Describe the emotion expressed in this image:  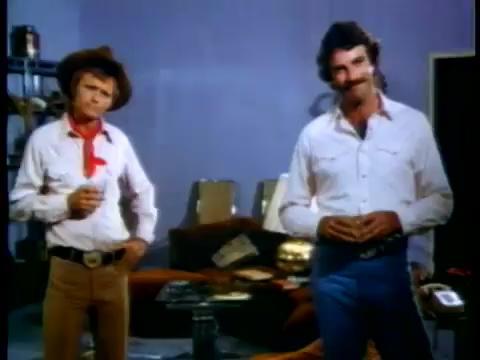
This person displays Fear, valence and arousal with high intensity.